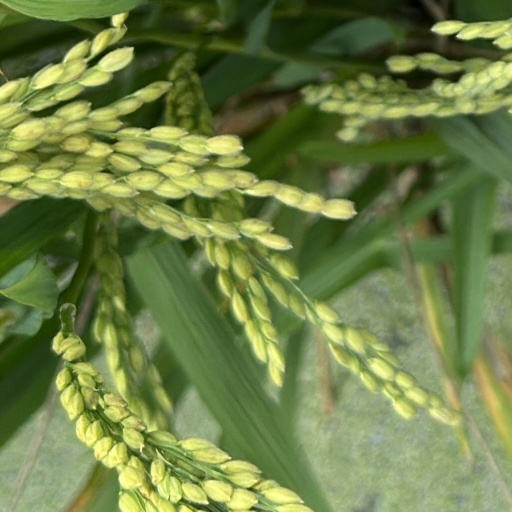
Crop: rice